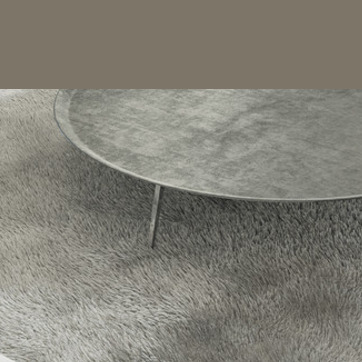
Material: metal